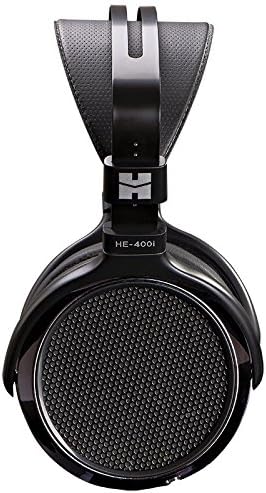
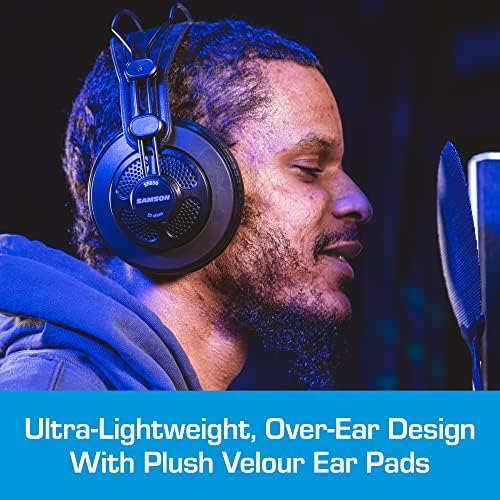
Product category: headphones
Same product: no